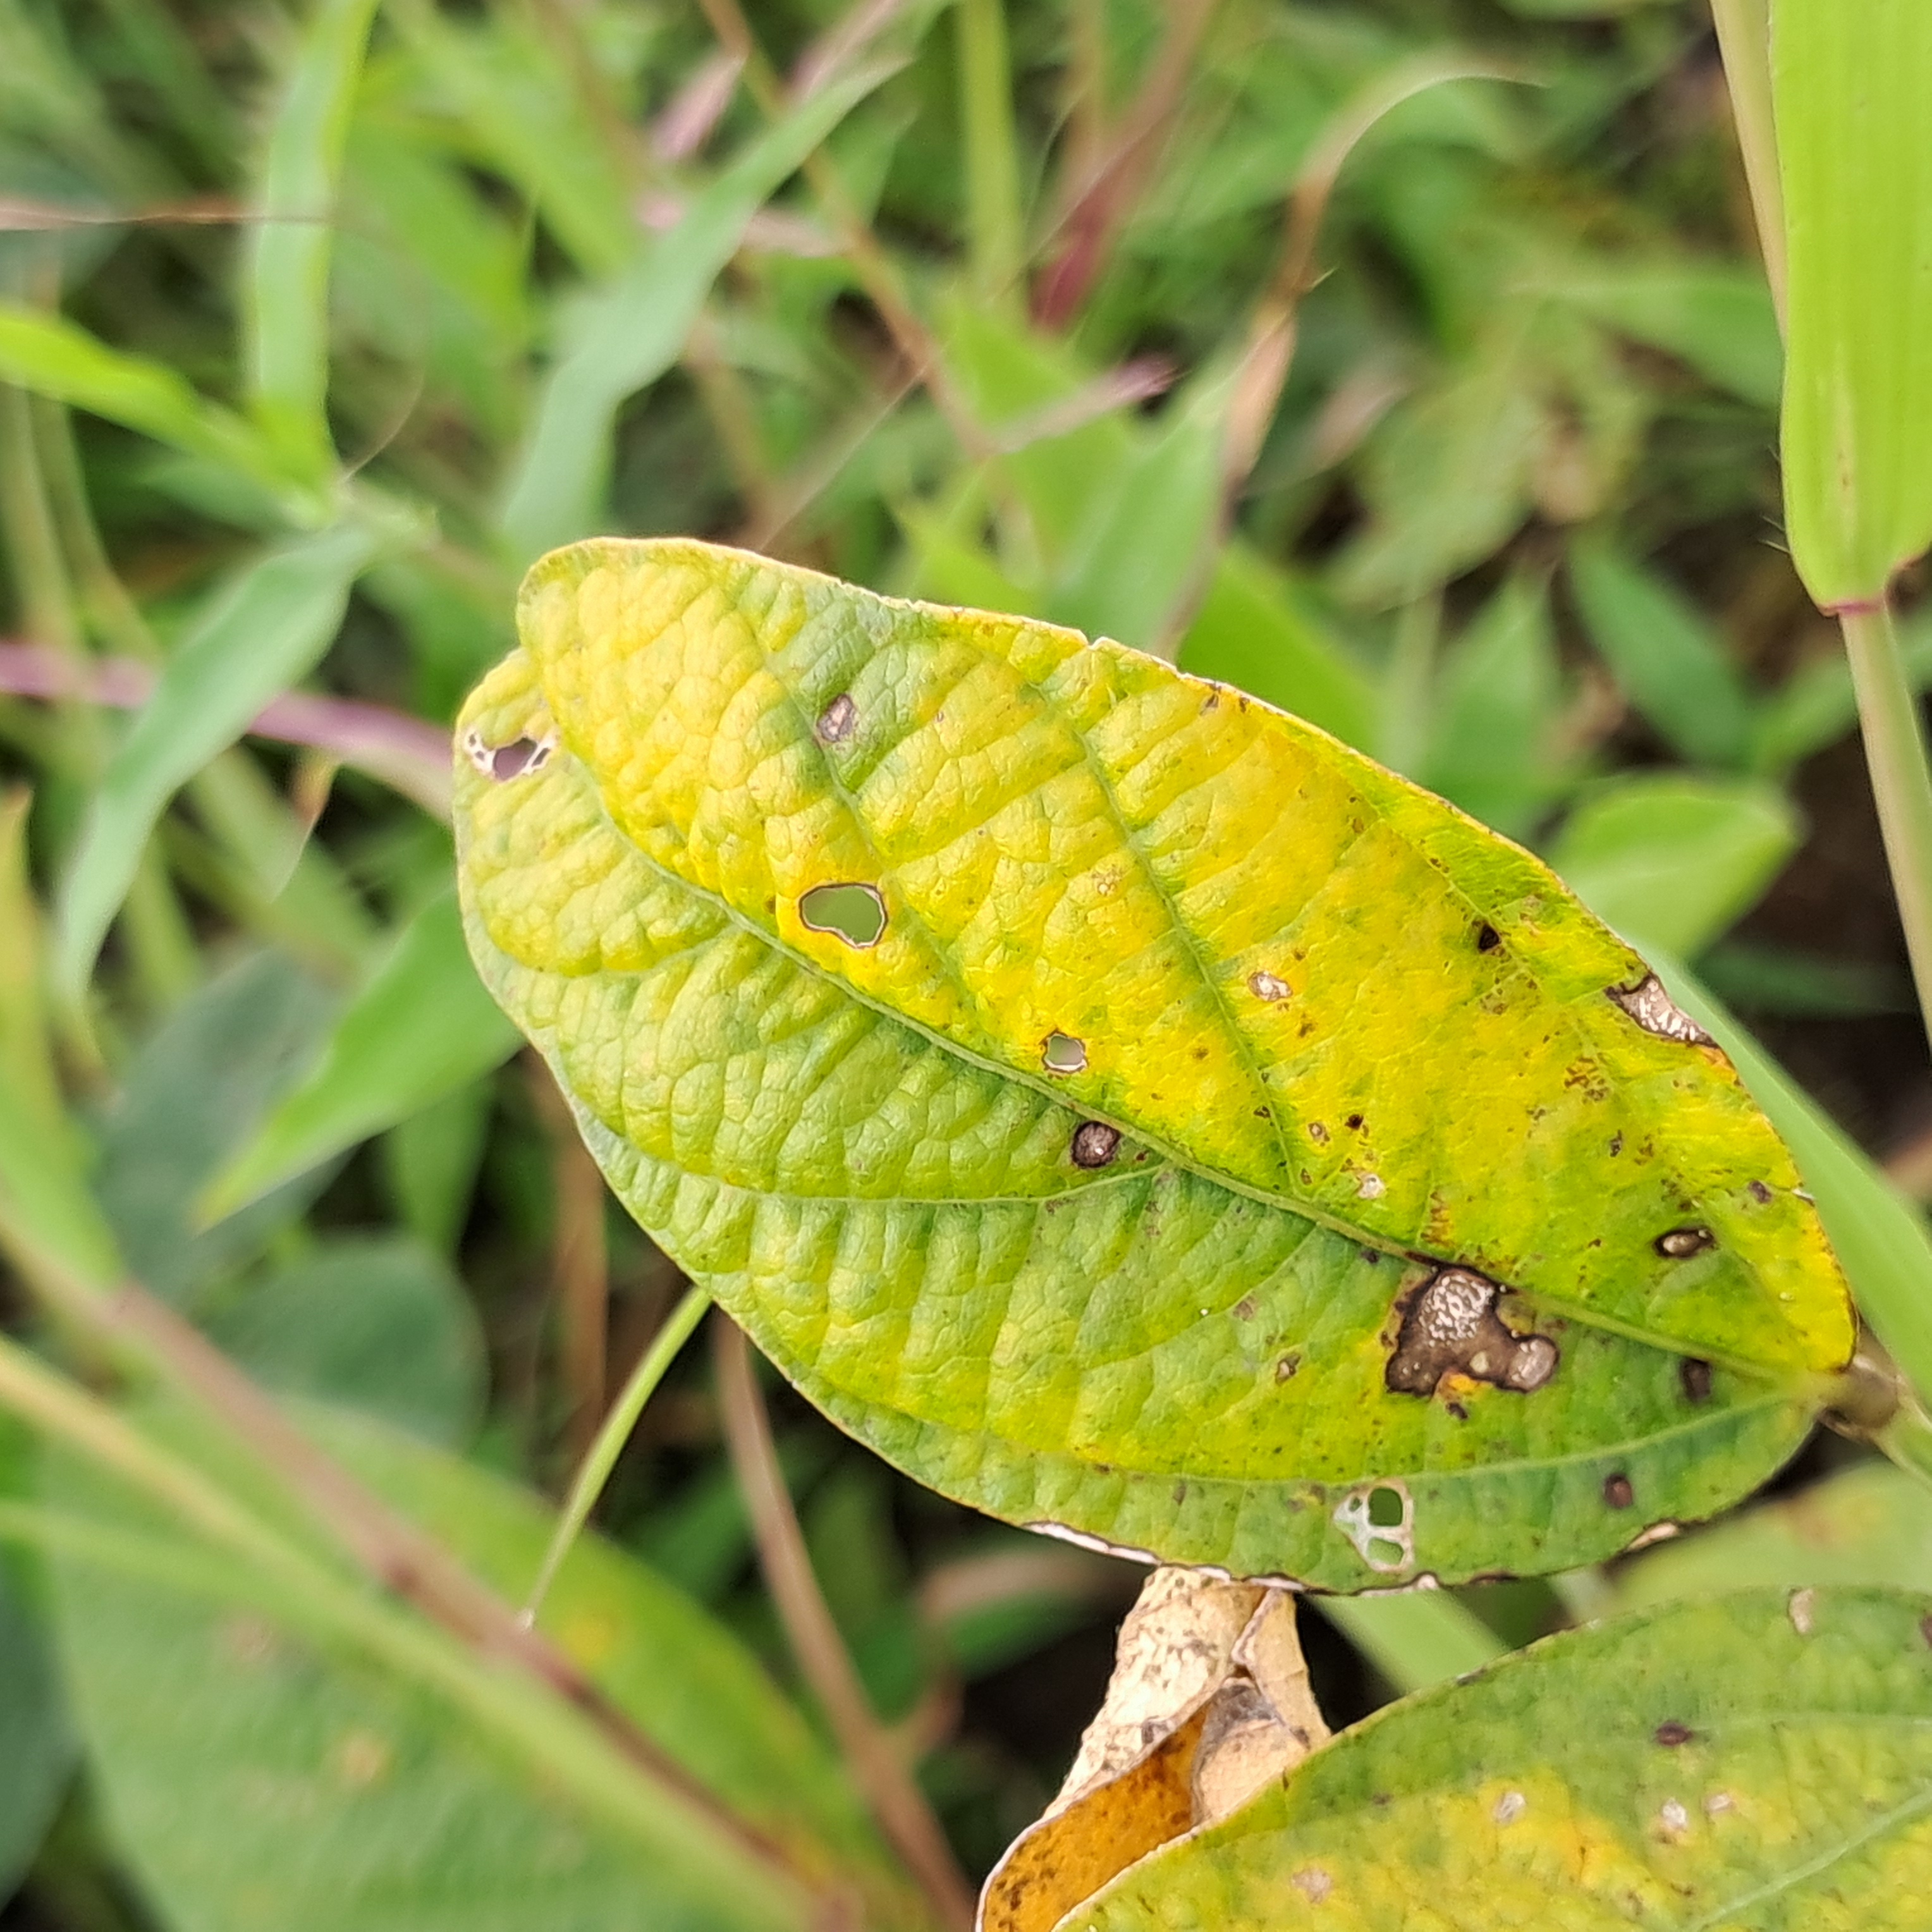
Label: Frog_Leaf_Eye